Ang Mo Kio family murders

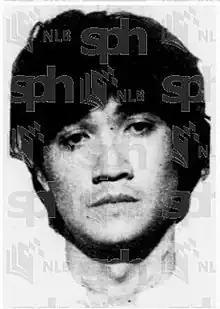
Michael Tan, one of the two murder defendants sentenced to death.

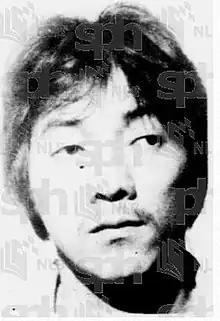
Lim Beng Hai, one of the two murder defendants sentenced to death.

On 10 April 1985, after hearing the case for ten days, the trial judges - Justice Abdul Wahab Ghows and Justice L P Thean - delivered their verdict.